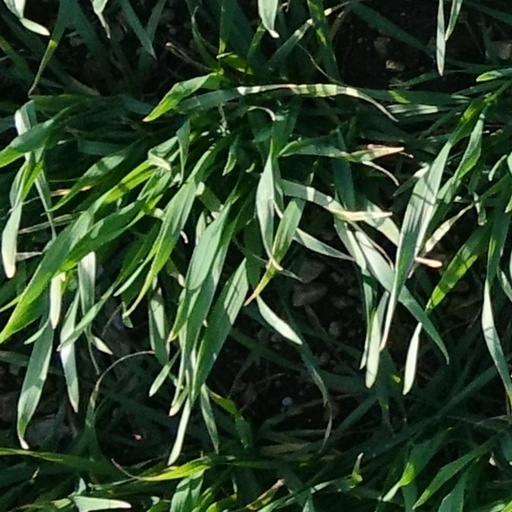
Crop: wheat